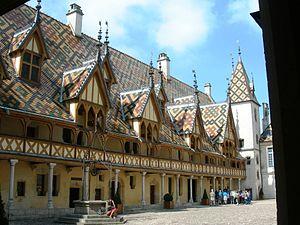
Cet article recense les monuments historiques de Beaune, en France.
Le toit est la surface ou couverture couvrant la partie supérieure d'un édifice, permettant principalement de protéger son intérieur contre les intempéries et l'humidité.
Dans le domaine de la construction la couverture, le couvert, désigne l'agencement de matériaux recouvrant un bâtiment pour le protéger des intempéries - même les murs isolés de séparation mitoyenne sont concernés. Le but principal de la couverture est de collecter et ensuite canaliser les eaux pluviales. La toiture assure une protection mécanique contre des agents extérieurs divers. Elle doit aussi résister aux contraintes mécaniques statiques de la neige et dynamiques des vents violents. Elle fait partie du gros œuvre.